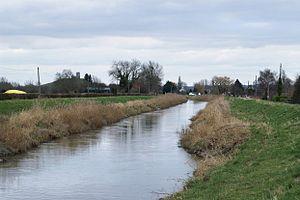
La Parrett est un cours d'eau qui coule vers le nord à travers les comtés de Dorset et de Somerset dans le sud-ouest de l’Angleterre avant de se jeter dans l’océan Atlantique.